Boris Taslitzky

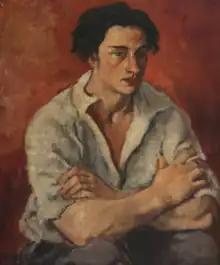
1930 portrait of Boris Tazlitsky entitled "Portrait of a Young Man", by Amrita Sher-Gil, National Gallery of Modern Art, New Delhi

Boris Taslitzky, sometimes Boris Tazlitsky (September 30, 1911 – December 9, 2005), was a French painter with left-wing sympathies, best known for his figurative depictions of some difficult moments in the history of the twentieth century. His work is considered as representative of Socialist realism in art in France.